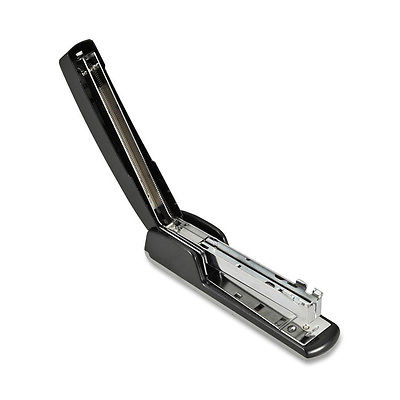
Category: stapler